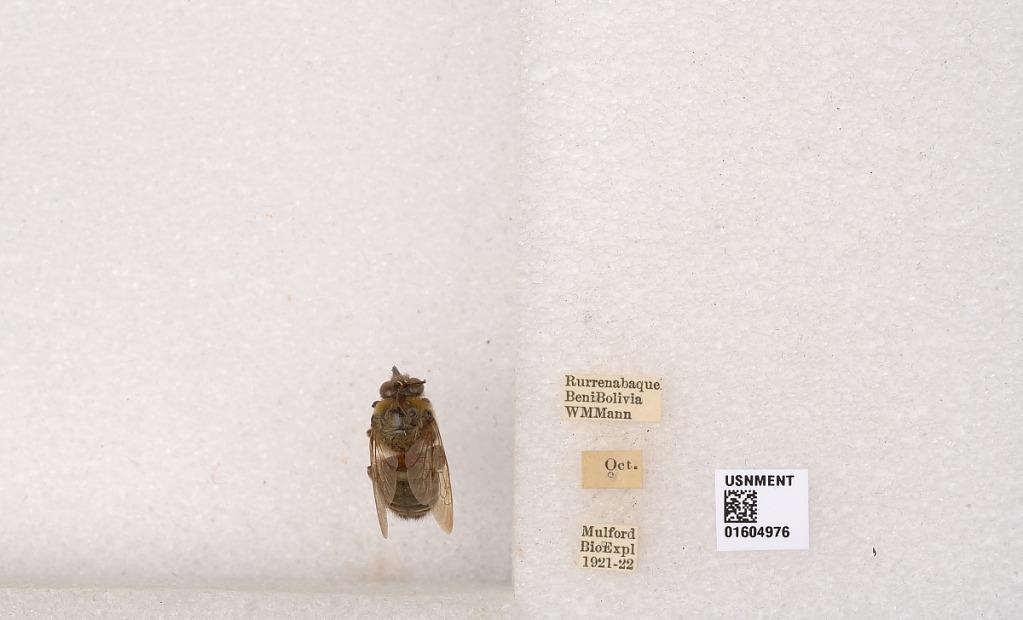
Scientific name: Xylocopa (Schonnherria) viridis Smith
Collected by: W. Mann
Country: Bolivia
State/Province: El Beni
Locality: Rurrenabaque